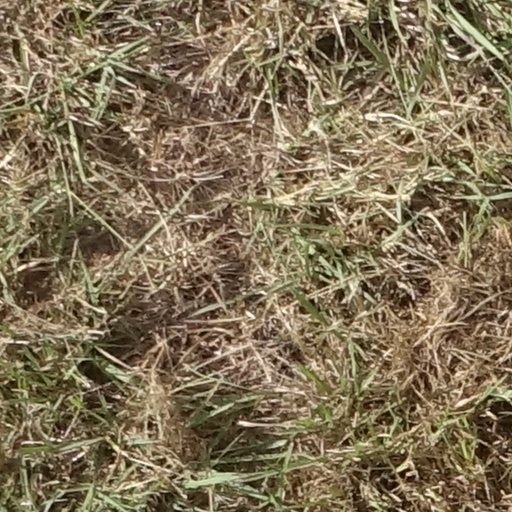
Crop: sorghum